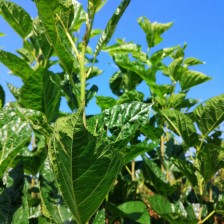
Variety: BlackOodTurkey